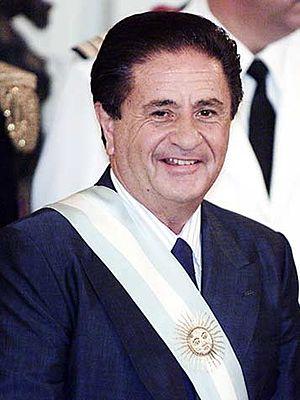
L'élection présidentielle argentine de 1999 a eu lieu le 24 octobre 1999.
L’élection présidentielle argentine de 2011 s'est tenue le dimanche 23 octobre 2011, pour élire le président de la Nation argentine et le vice-président, pour un mandat de quatre ans. La présidente sortante, Cristina Fernández de Kirchner, élue en 2007, est candidate à un second mandat. Le scrutin se tient en même temps que les élections législatives.